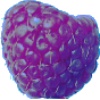
Label: Raspberry 1